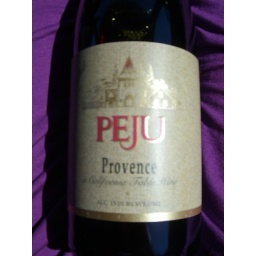
Bottle of red and white wine, "Provence," by Peju